Miljenko Matijevic

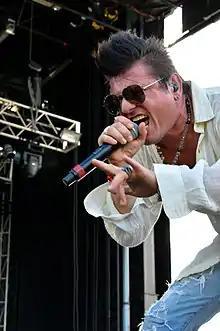
Matijevic performing with Steelheart in 2017

Miljenko Matijevic (born November 30, 1964) is a Croatian-American singer, best known as the lead vocalist and songwriter of the hard rock band Steelheart. He has a big following in South Korea and has worked on several South Korean TV series. He has also released several soundtracks for South Korean TV series. In 2010, he did a tour with Ray Manzarek and Robby Krieger of rock band the Doors, singing the parts of the late Jim Morrison.